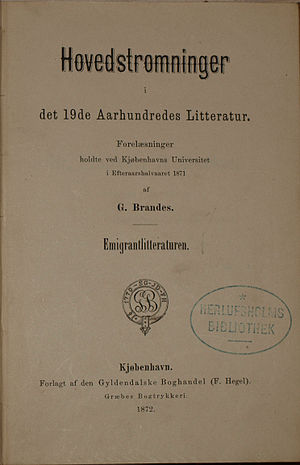
Georg Brandes / Biografi
Førsteudgaven af Georg Brandes' gennembrudsforelæsninger Hovedstrømninger i det 19de Aarhundredes Litteratur - Emigrantlitteraturen fra 1872. Senere udgaver indeholdt Brandes' mere modererende ændringer i nogle af de kritiserede passager.
"Georg Morris Cohen Brandes var en dansk kritiker og litterat, der havde stor indflydelse på skandinavisk litteratur fra 1870'erne og frem til begyndelsen af mellemkrigstiden. Han regnes traditionelt for teoretikeren bag Det Moderne Gennembrud. I trediveårsalderen formulerede Brandes principperne for en ny realisme og naturalisme, i modsætning til den senromantiske litteratur, der forekom ham virkelighedsfjern og præget af tom æstetik. Ifølge Brandes bør litteratur formidle ""Frihedens store Tanker og Menneskehedens Fremskridt."" Hans litterære målsætning deltes af mange forfattere, heriblandt den norske Henrik Ibsen.